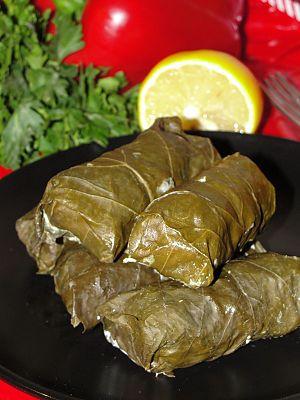
La sarma, сарма, սարմա ou encore σαρμάς est le nom turc, kurde, albanais, bosnien, croate, serbe, slovène, macédonien, bulgare, arménien, roumain et occasionnellement grec du chou farci ou parfois des dolmas.